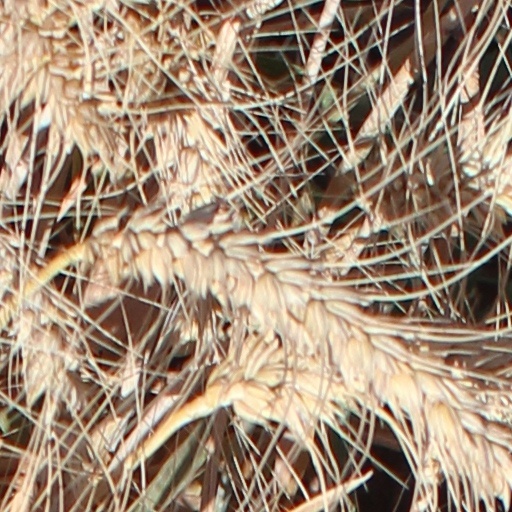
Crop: wheat